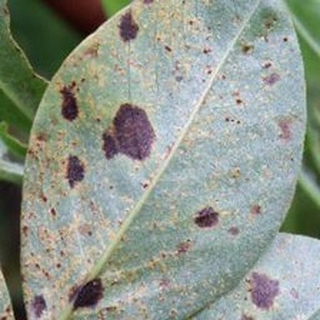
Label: groundnut_rust